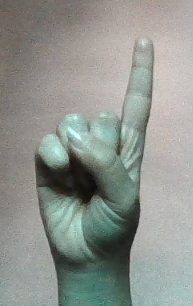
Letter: bb